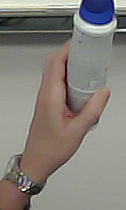
Product: dove_spray